Shimōsa-Nakayama Station

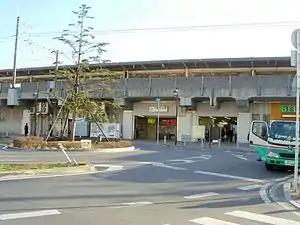
Shimōsa-Nakayama Station north side, March 2007

is a passenger railway station in the city of Funabashi, Chiba, Japan, operated by East Japan Railway Company (JR East).